Santosh Lad

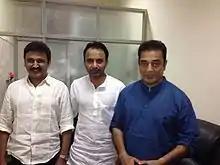
Santosh Lad with South Indian Actors

Santosh Lad, son of Shailaja and Shivaji Lad, was born on 27 February 1975 in Sandur taluk of Karnataka's Bellary district. He has one elder sister. He obtained his bachelor of commerce degree from Sandur Education Society's Arts, Science & Commerce College, Bellary. His family was affluent because of their involvement in the mining industry since the 1950s. Lad was an active sportsman as a youngster and participated in local tournaments and state-level competitions. He participated in under-21 Cricket state-level tournament KSCA representing Tumkur Zone as a team member and as captain.